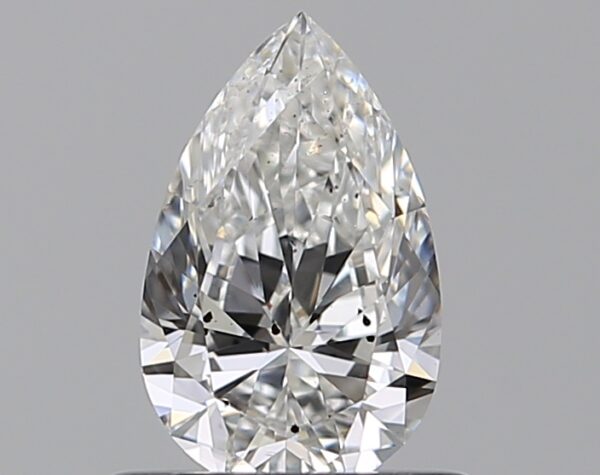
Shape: pear
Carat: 0.55
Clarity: SI2
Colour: F
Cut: EX
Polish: EX
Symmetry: EX
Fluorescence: N
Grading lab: GIA
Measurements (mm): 7.27 x 4.52 x 2.73